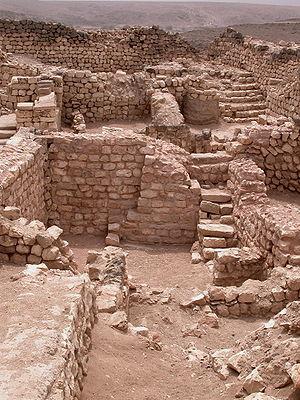
Khor Rori est un site archéologique d'une l'ancienne ville d'Arabie du Sud, à environ 40 km à l'est de Salalah dans la région du Dhofar, à Oman, à l'embouchure de l'oued Darbat dans une baie abritée de l'océan Indien.